Anuradhapura Maha Viharaya

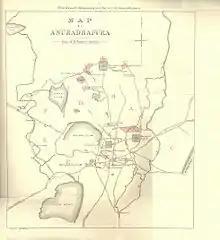
1890 map of Anuradhapura by Harry Charles Purvis Bell showing the location of the Mahavihara

Some scholars have held that the rulers of Sri Lanka ensured that Theravāda remained traditional, and that this characteristic contrasts with Indian Buddhism. However, before the 12th century CE, more rulers of Sri Lanka gave support and patronage to the Abhayagiri Theravādins, and travelers such as Faxian saw the Abhayagiri Theravādins as the main Buddhist tradition in Sri Lanka.